Richard A. Jensen

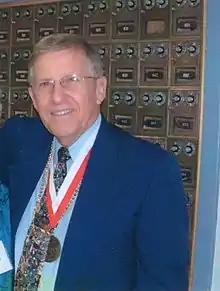
Jensen at Dana College in 2003

Richard Alvin Jensen (July 4, 1934 – November 19, 2014) was an American theologian who served as the Carlson Professor of Homiletics Emeritus at the Lutheran School of Theology at Chicago.